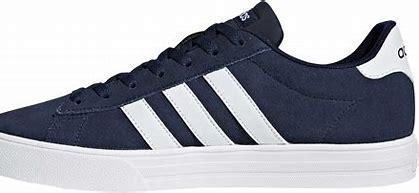
Brand: Adidas
Model: Daily 2